Semi-Detached, Suburban Mr. James

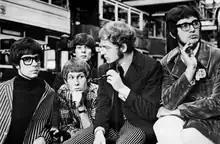
Manfred Mann in 1966

1966 was a tumultuous and relatively difficult year for Manfred Mann, due to several changes in their lineup. Their lead singer, Paul Jones had left the group shortly after their single "Pretty Flamingo" had reached number one on the "Record Retailer" chart. Jones was shortly followed by the departure of bassist Jack Bruce, after which Manfred Mann hired Mike d'Abo as a vocalist and Klaus Voormann as a bassist. After signing with Fontana Records, the band collaborated with Shel Talmy, an old acquaintance of theirs, which produced "Just Like a Woman". It reached number 10 on "Record Retailer", which proved that Manfred Mann were able to keep their momentum and relevance following the departure of Jones and according to AllMusic's Bruce Eder, also established their "commercial credibility".